The Serpent on the Crown

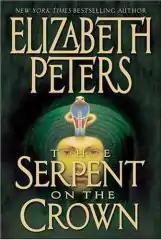
First edition cover for "The Serpent on the Crown"

The Serpent on the Crown is the 17th in a series of historical mystery novels, written by Elizabeth Peters and published in 2005. It features fictional sleuth and archaeologist Amelia Peabody. The story is set in 1922, in the dig season in Egypt.